Dav (journal)

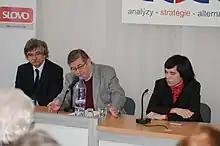
Conference for the 110th anniversary of the birth of Slovak poet and politician Ladislav Novomeský. Rector of Comenius University RNDr. Karol Mičieta, CSc., philosopher prof. PhDr. Dalimír Hajko, DrSc. and organizer Lukáš Perný

Dav (based on the initials of the first names of Daniel Okáli, Andrej Sirácky, and Vladimír Clementis) was a leftist journal published between 1924 and 1937 with intervals in Prague and then in Bratislava by the group Davisti. The journal featured illustrations by Frans Masereel, George Grosz, Marc Chagall and others. It had a Marxist (and later members Titoist) stance. A reprint edition came out in 1965.